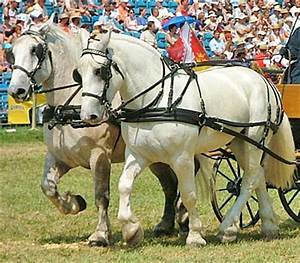
Label: horse